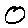
Label: 0